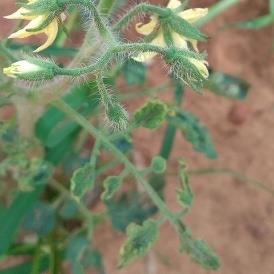
Crop: Tomato
Condition: virosis-d